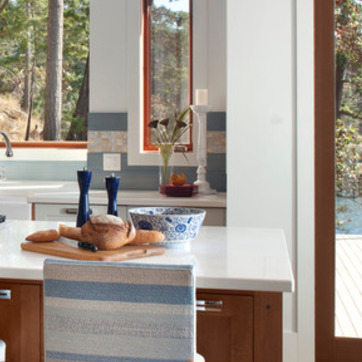
Material: food